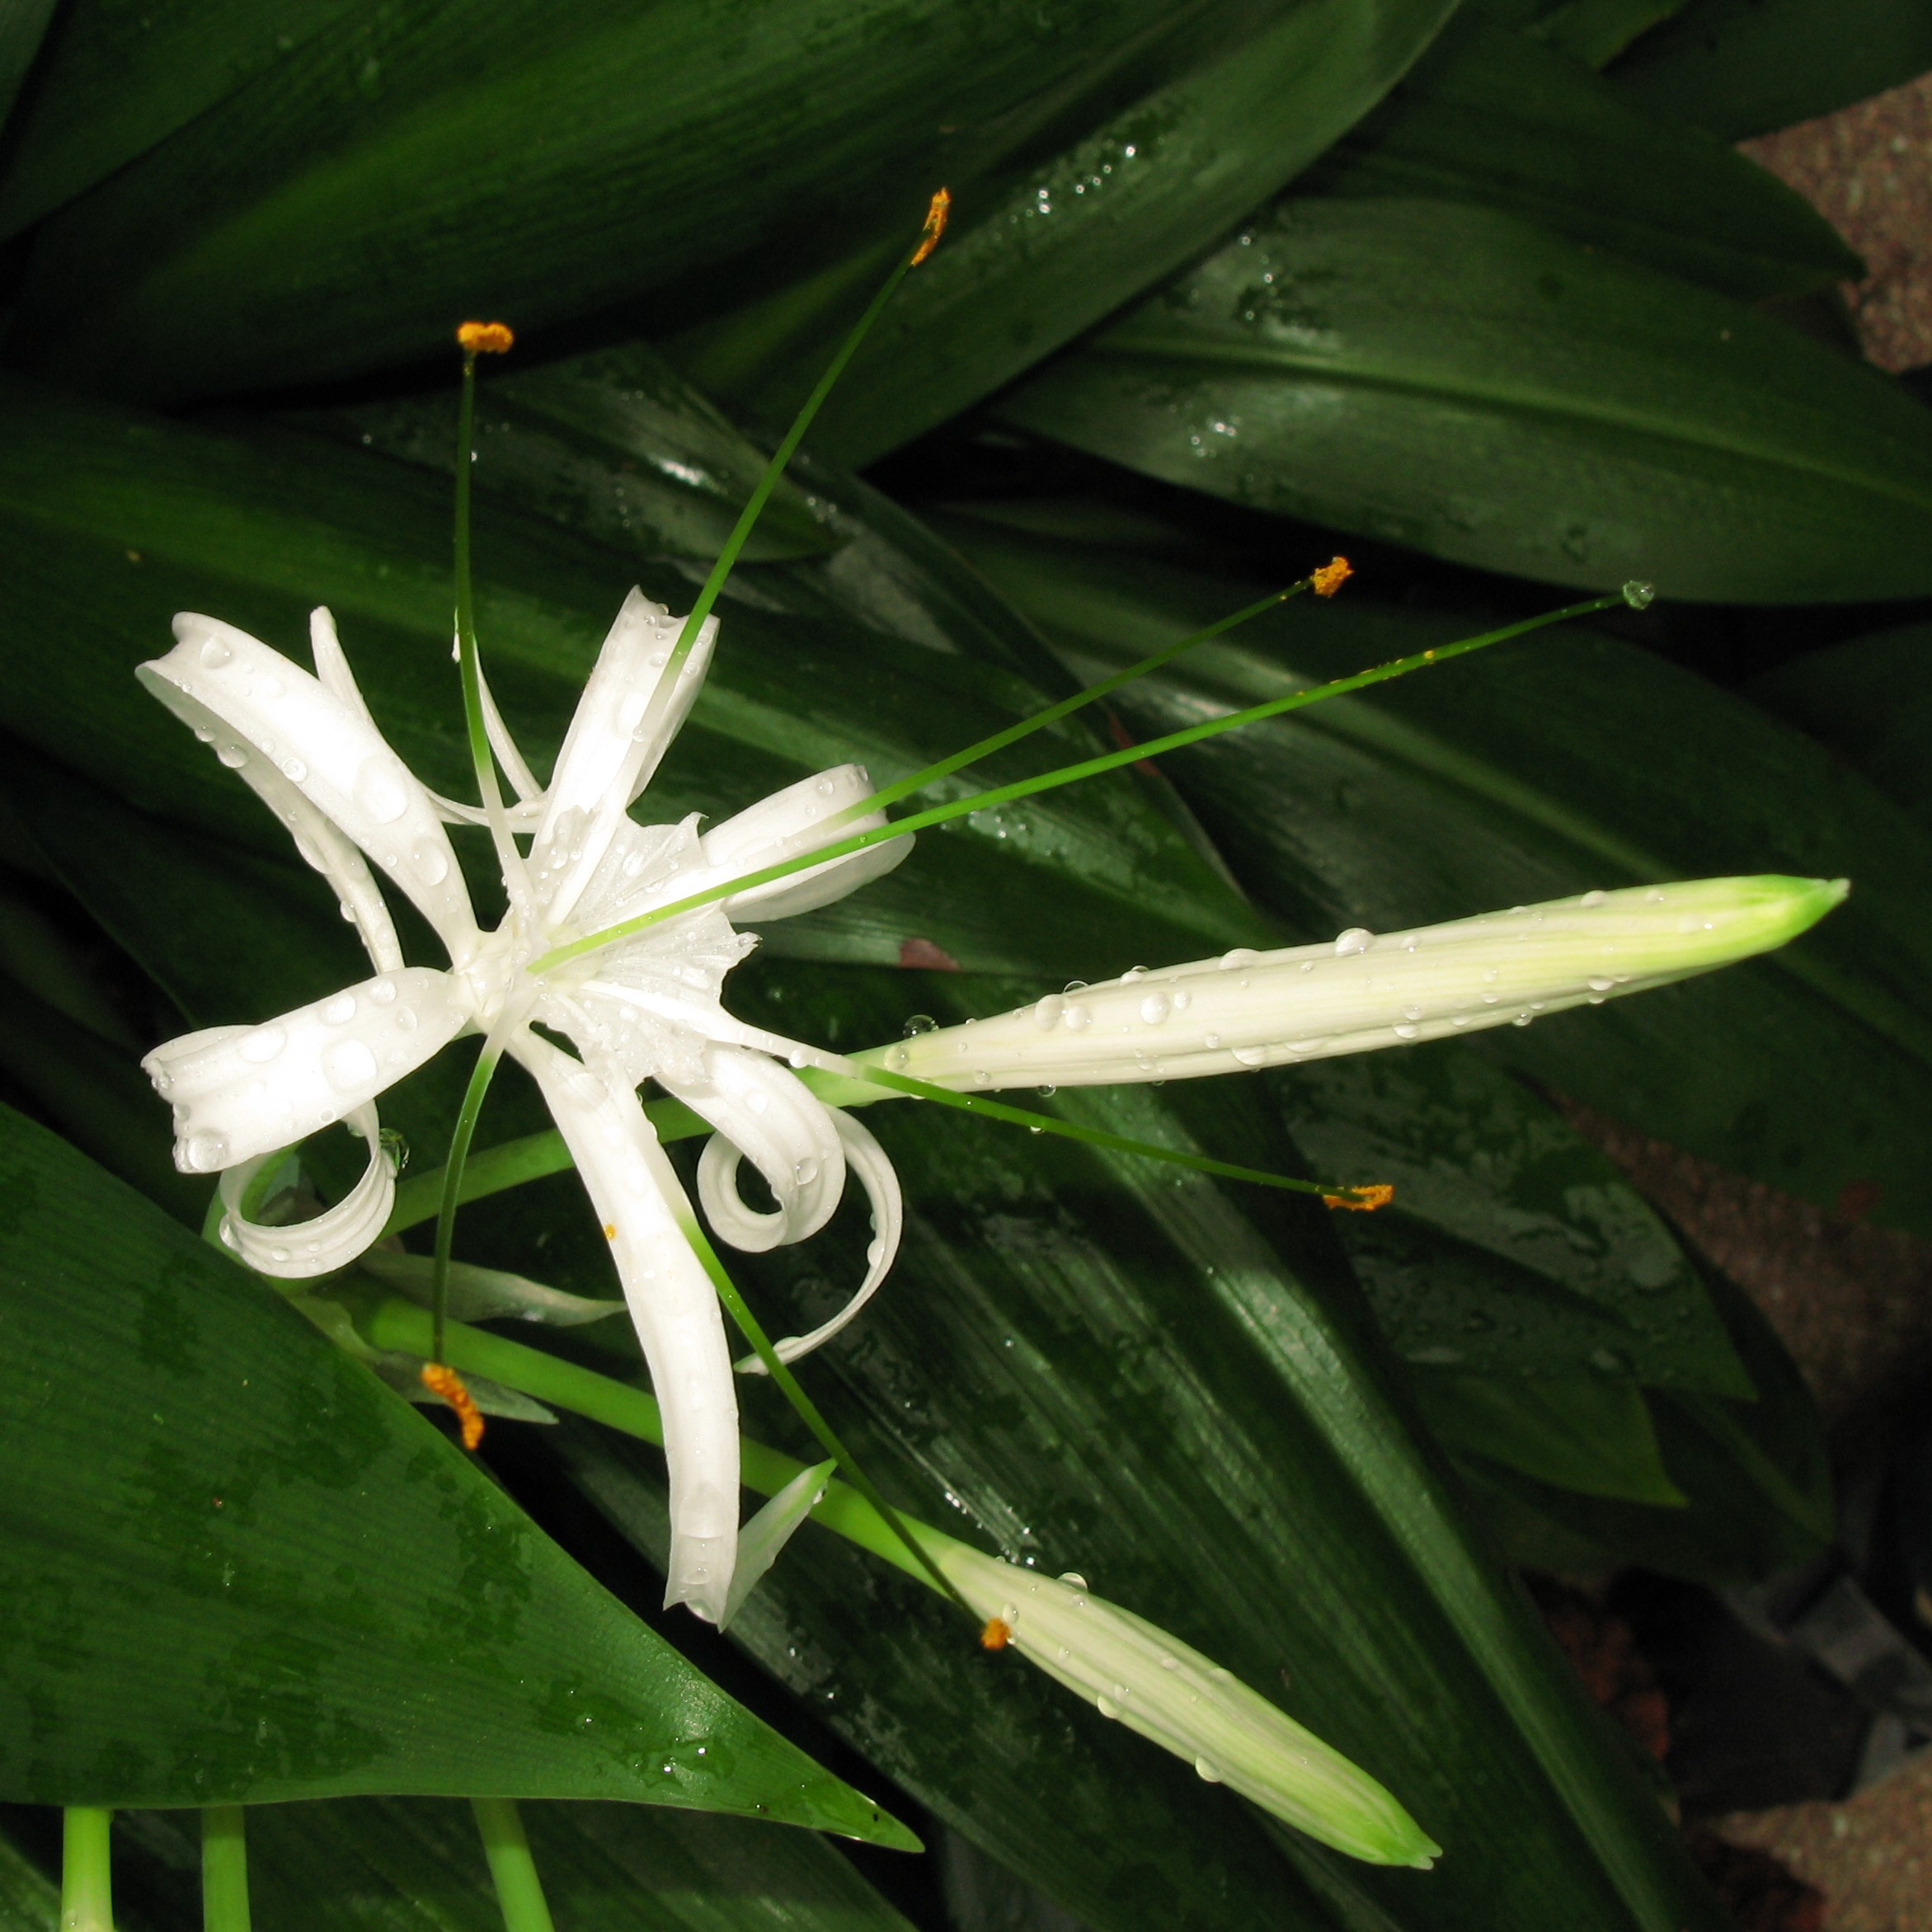
nature, grass, plant, white, leaf, flower, green, high, botany, flora, wildflower, hires, lily, flowerpicturesnolimits, hi, res, powershotg7, canong7, macro photography, flowering plant, hymenocallis, plant stem, land plant, hymenocallis littoralis